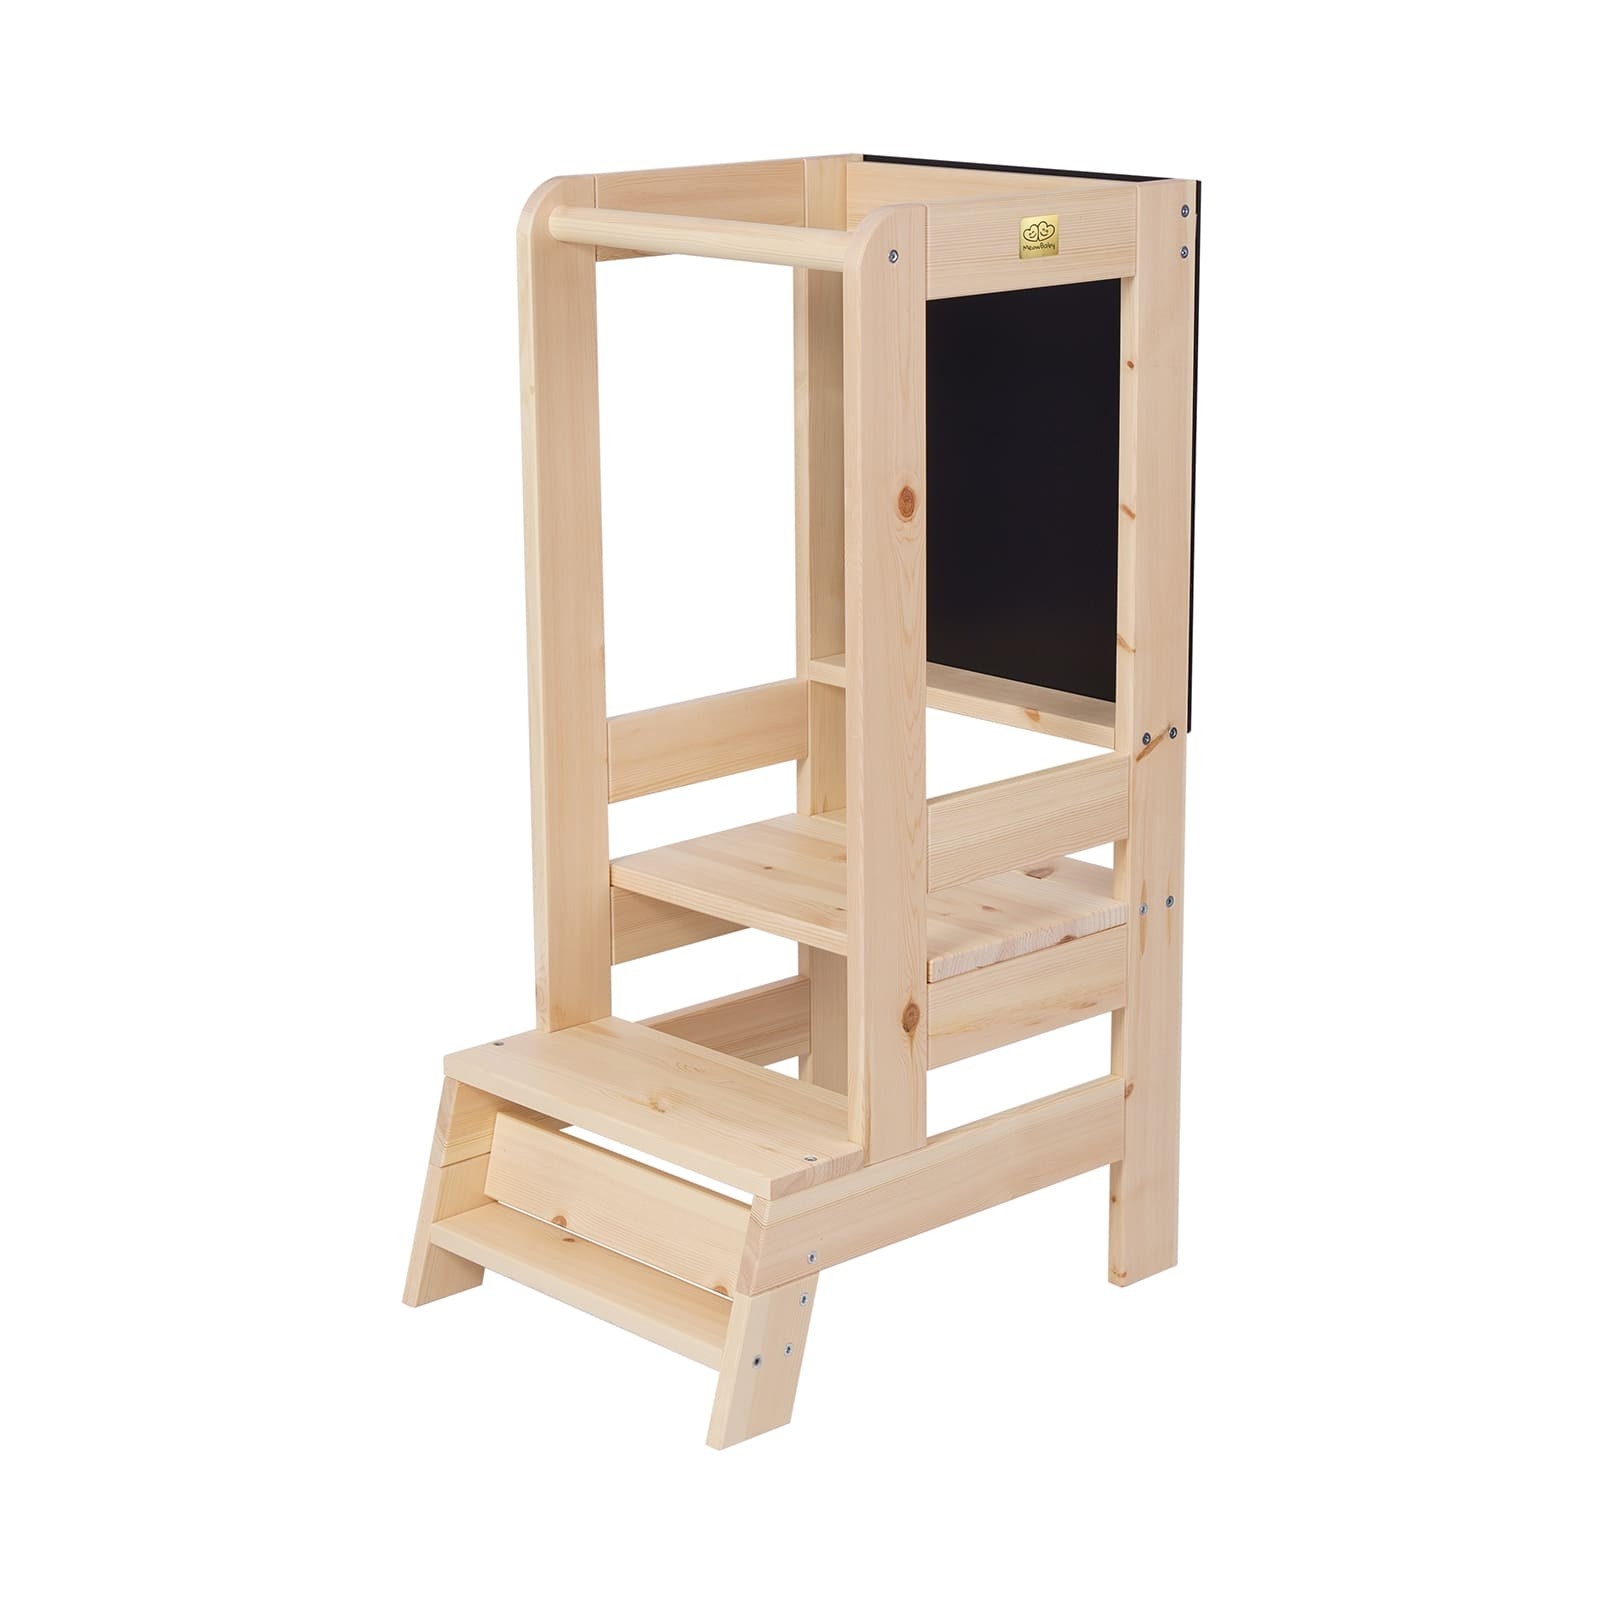
MeowBaby Wooden Kitchen Helper for Children with Board - Natural
MeowBaby® Kitchen Helper is a platform that allows the child to participate in activities related to the preparation of meals. Usually, children have limited access to a kitchen counter, sink or table. With a kitchen platform, the child does not only observe the next stages of preparing dishes but also takes an active part in preparing dishes, covering the table or dishwashing. The design of the kitchen helper is stable and allows you to adjust the height of the platform and adapt it to the size of child safety, which has a direct impact on the safety of the child and allows them to go up and down without any help. MeowBaby kitchen helper is a combination of safe assembly technology, stable construction and a lightness of form with an unconventional yet minimalistic design. Information: Material: pine wood Total height: 90 cm Width: 39 cm Maximum load: 30kg Adjustable height of the platform with 3 variants (20 – 33 – 46 cm counted from the floor) Adjusting its height doesn’t require the use of any equipment or strength – just move the platform to the selected bar Made in Poland Delivery: 6-11 Business Days
Brand: MeowBaby
Category: Furniture > Baby & Toddler Furniture